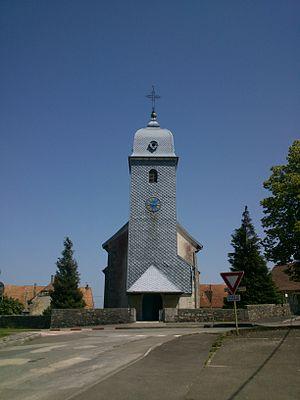
Eglise de Belleherbe, Doubs, France
Belleherbe est une commune française située dans le département du Doubs, en région Bourgogne-Franche-Comté.